Question: Please indicate a possible affordance area of the bench that can be used for sitting on
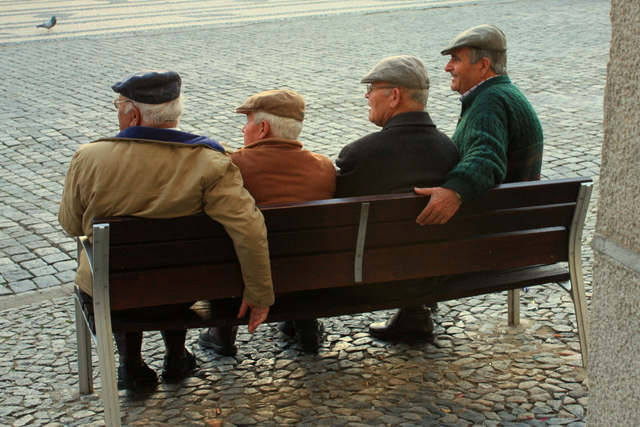
Answer: [70.5, 226, 573.5, 331]